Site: brandenburg
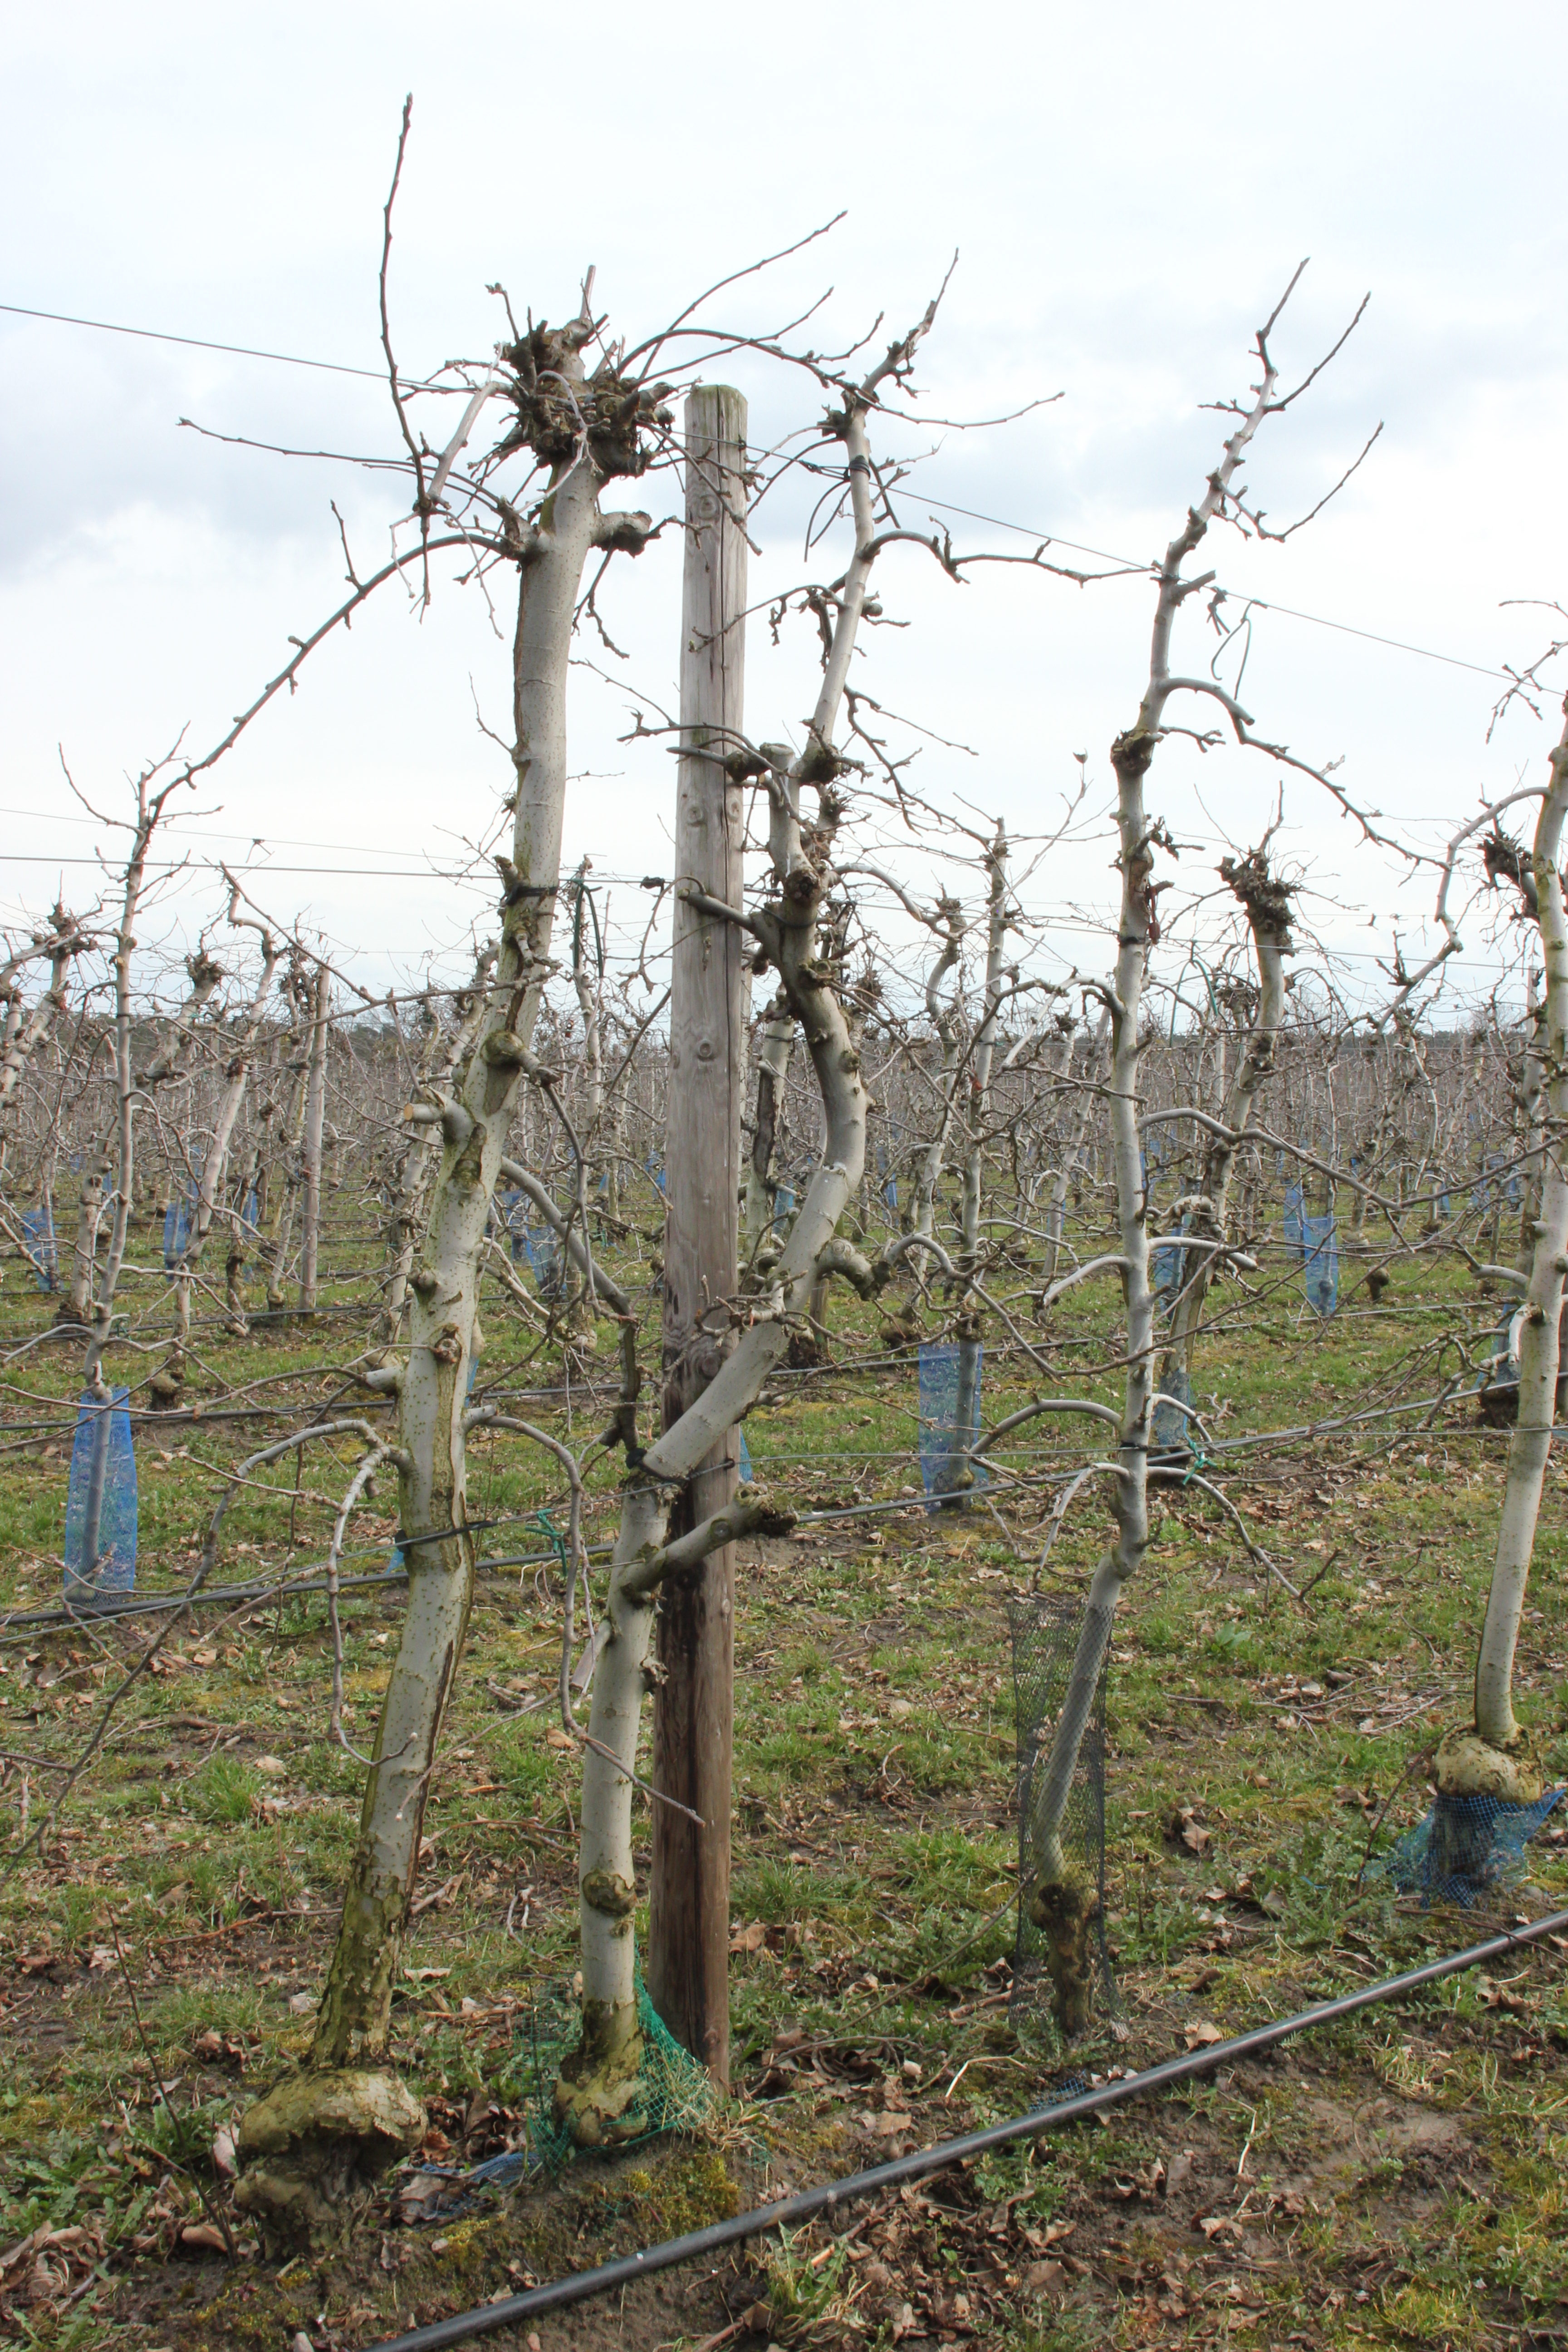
Growth stage (BBCH 01): Bud development